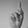
ASL letter: K